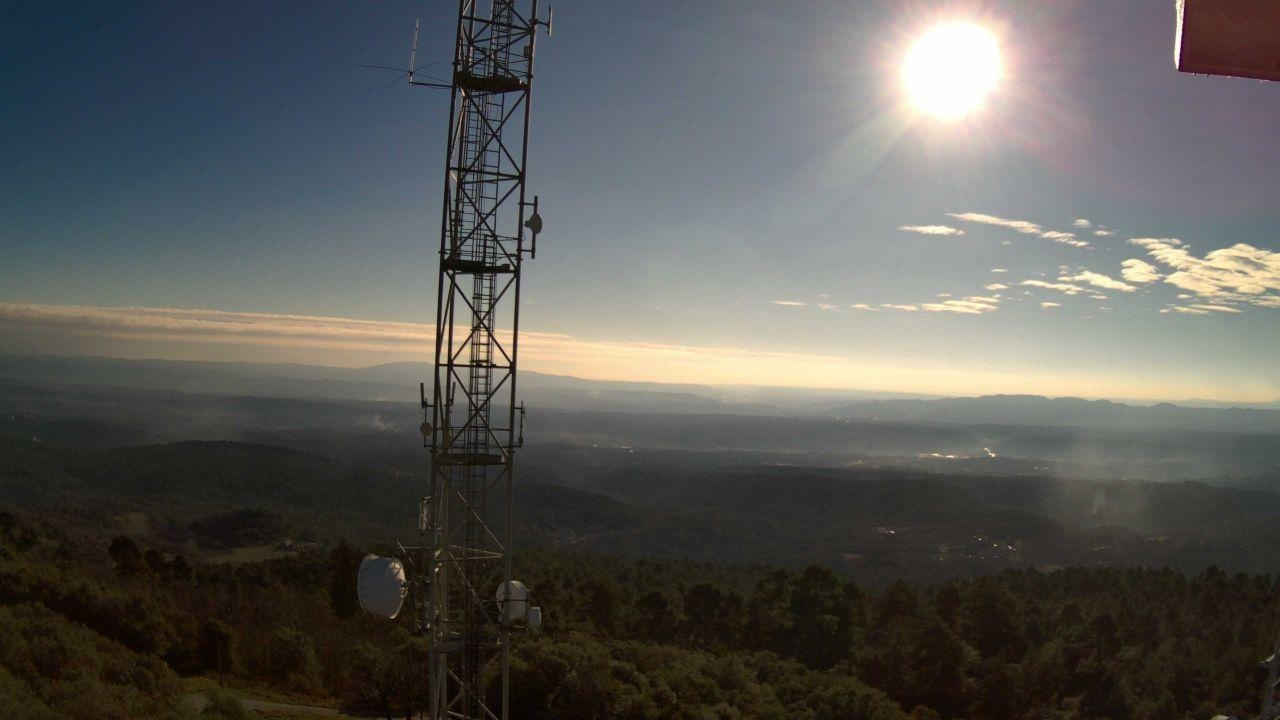
Fire: no
Smoke: yes